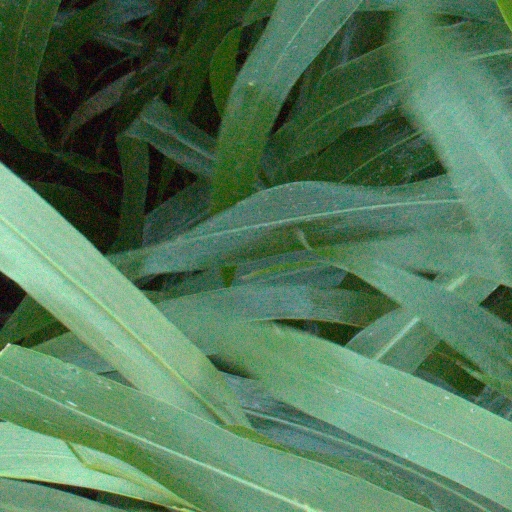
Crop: sorghum